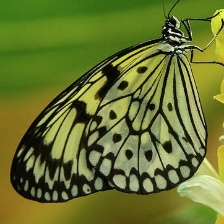
Species: PAPER KITE